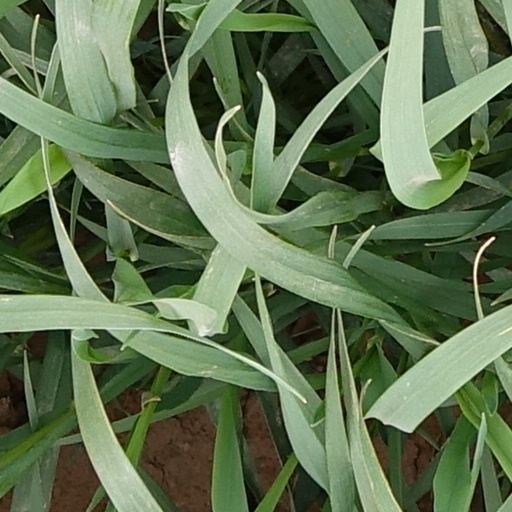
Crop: wheat